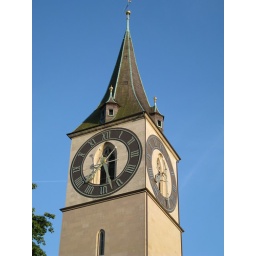
The clock tower at St. Peter's. This is, I gather, the largest clock face in the world.